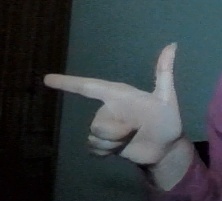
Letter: yaa